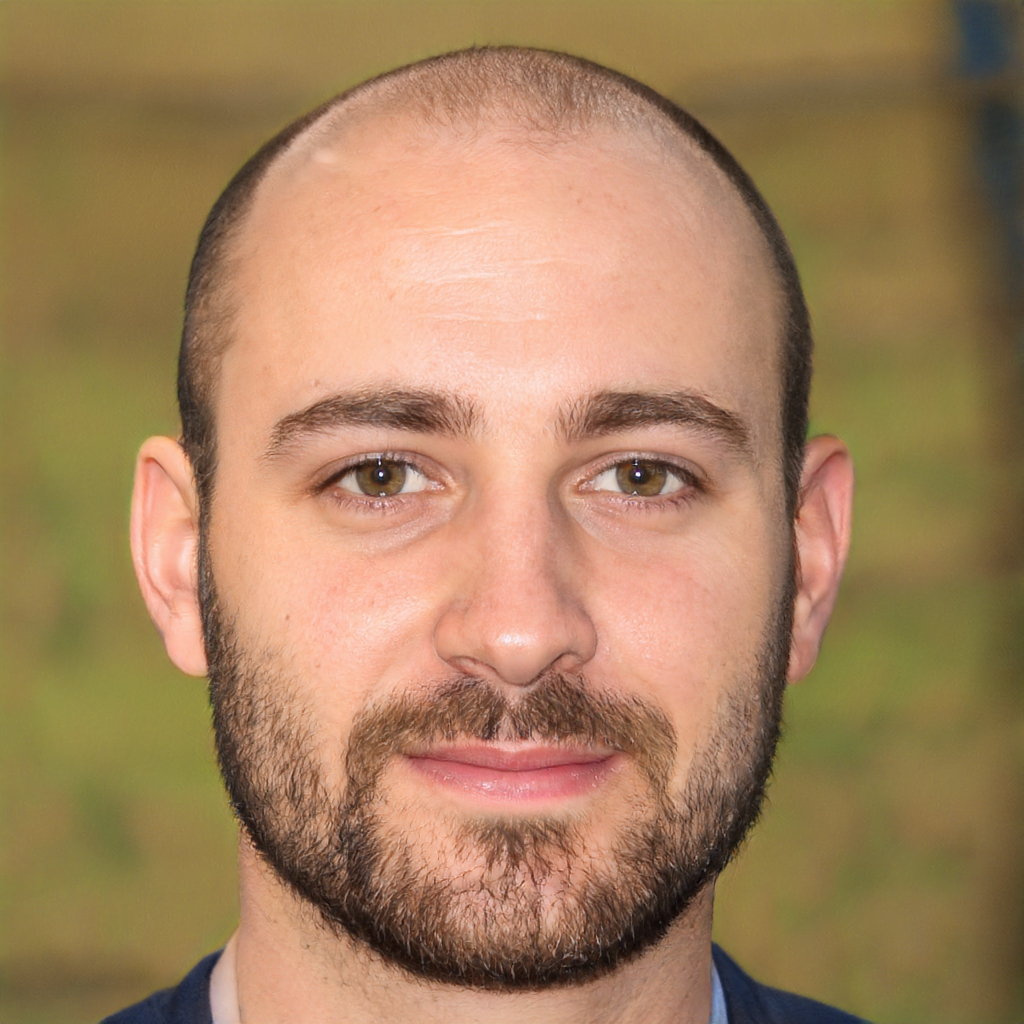
Gender: Male